Augusta, Georgia

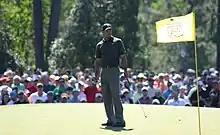
Tiger Woods at the practice rounds for the 2006 Masters Tournament

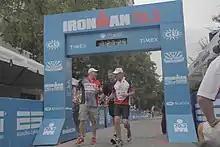
Competitors cross the finish line at the Ironman 70.3 Augusta.

Augusta National Golf Club hosts the first major golf tournament of each year, The Masters.